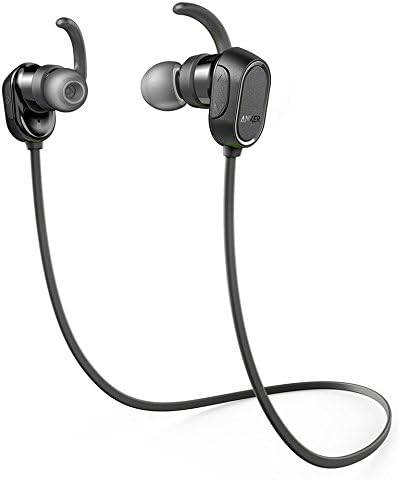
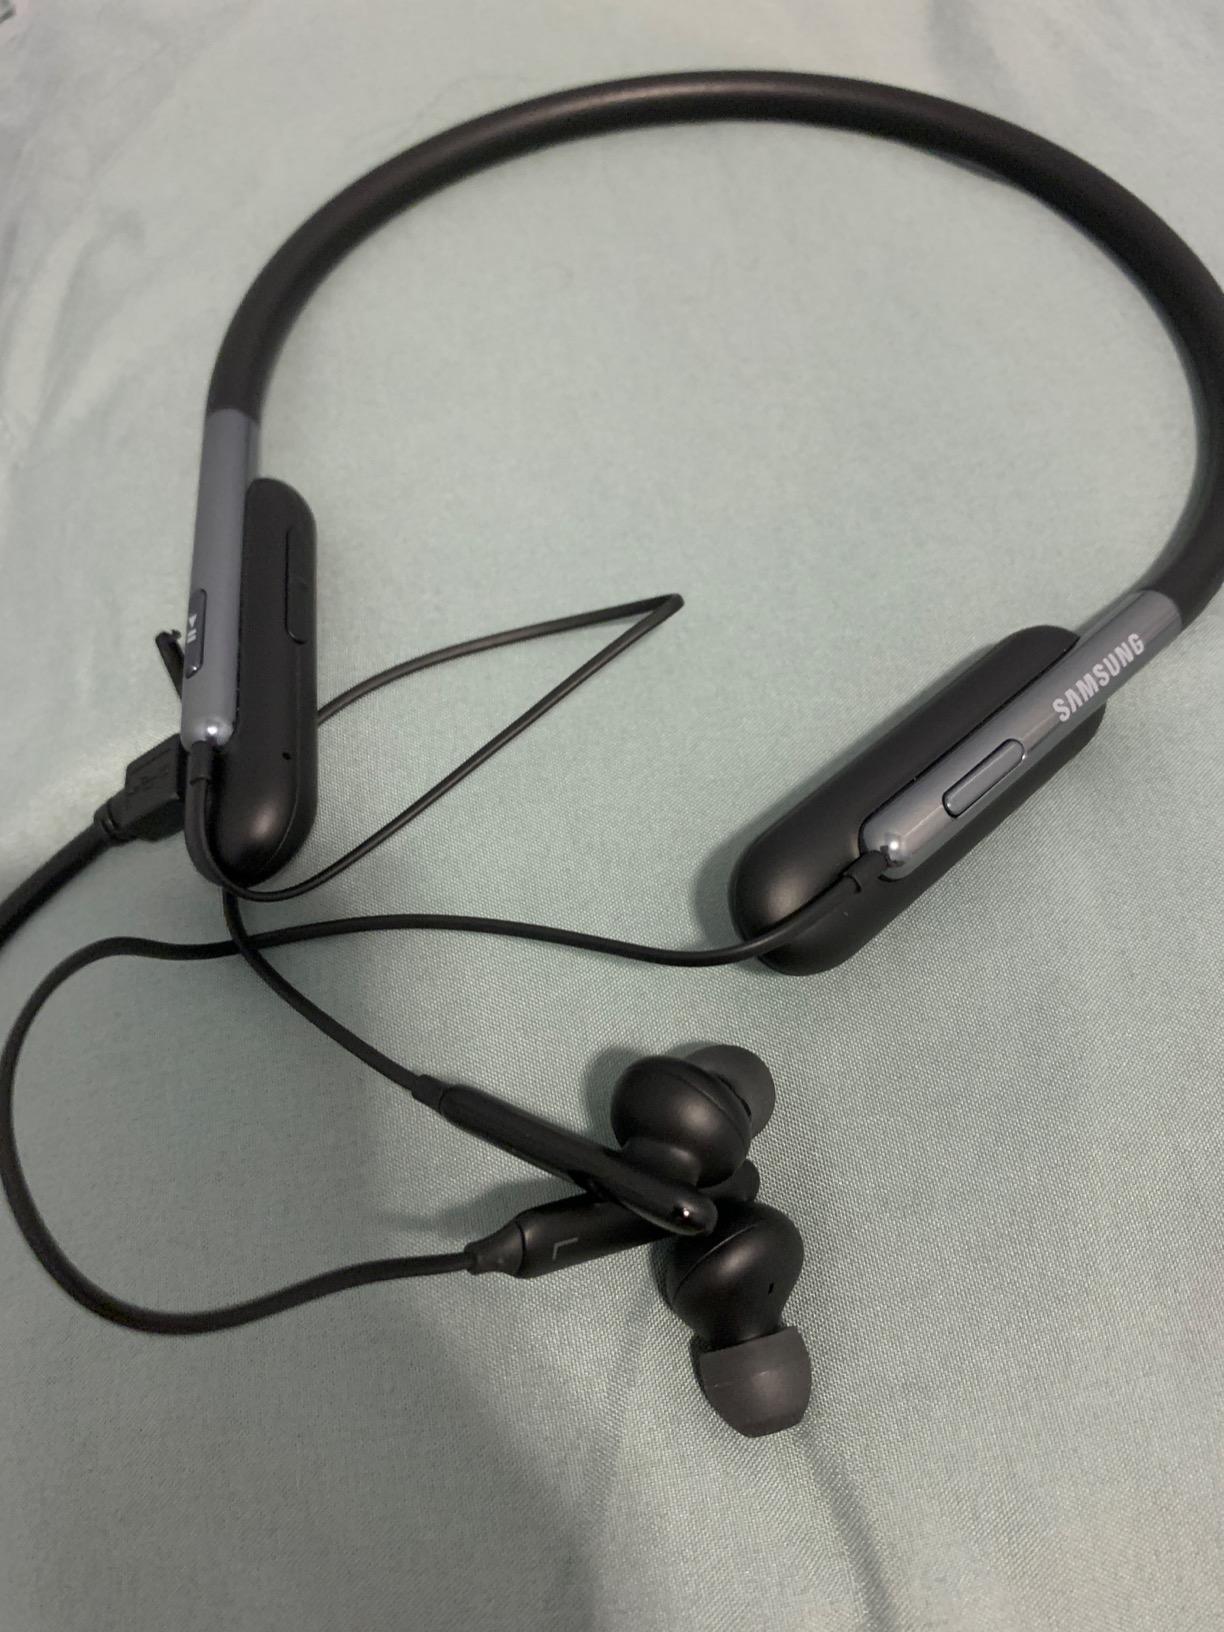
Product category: headphones
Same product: no